Sweet Little Lies (2012 film)

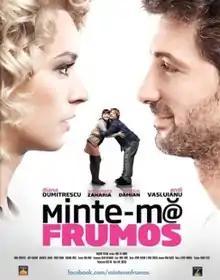
Film poster

Sweet Little Lies is a 2012 Romanian comedy film directed by Iura Luncasu.